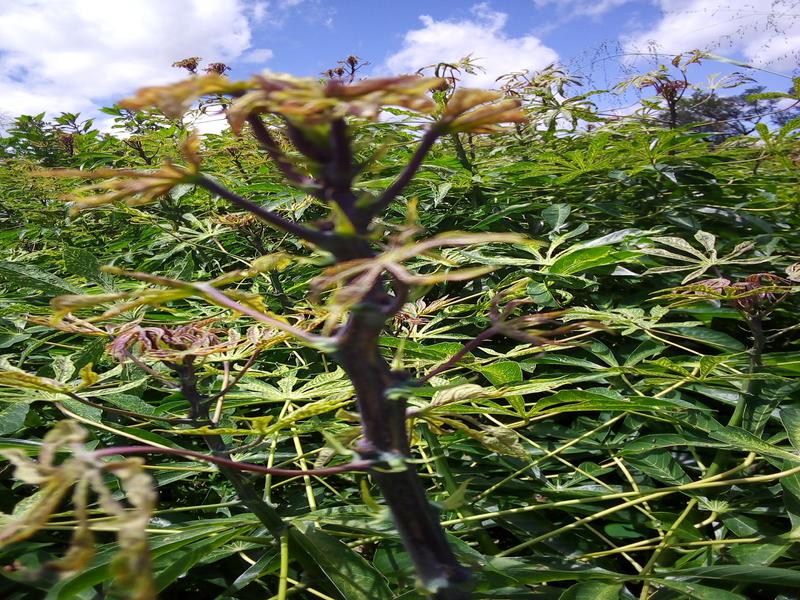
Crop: cassava
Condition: green_mottle